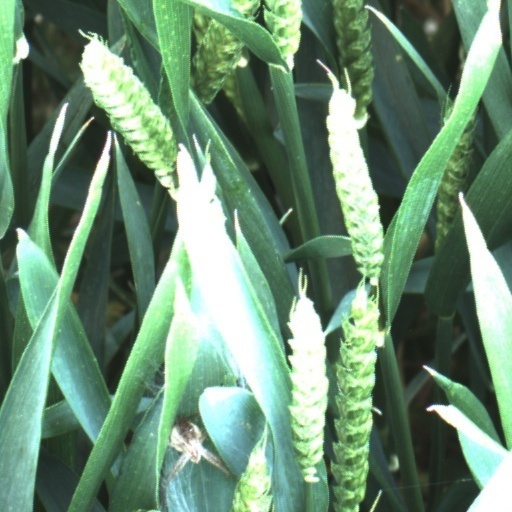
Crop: wheat